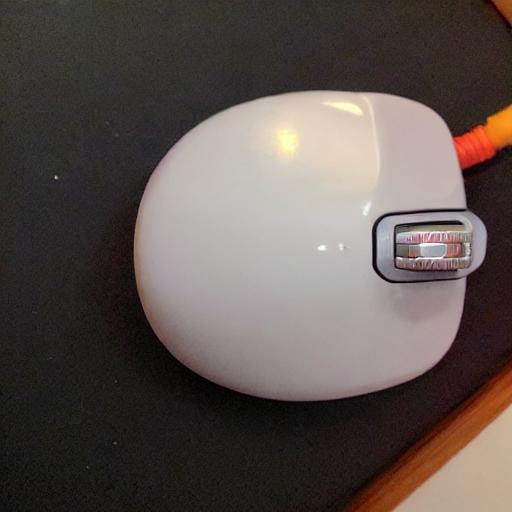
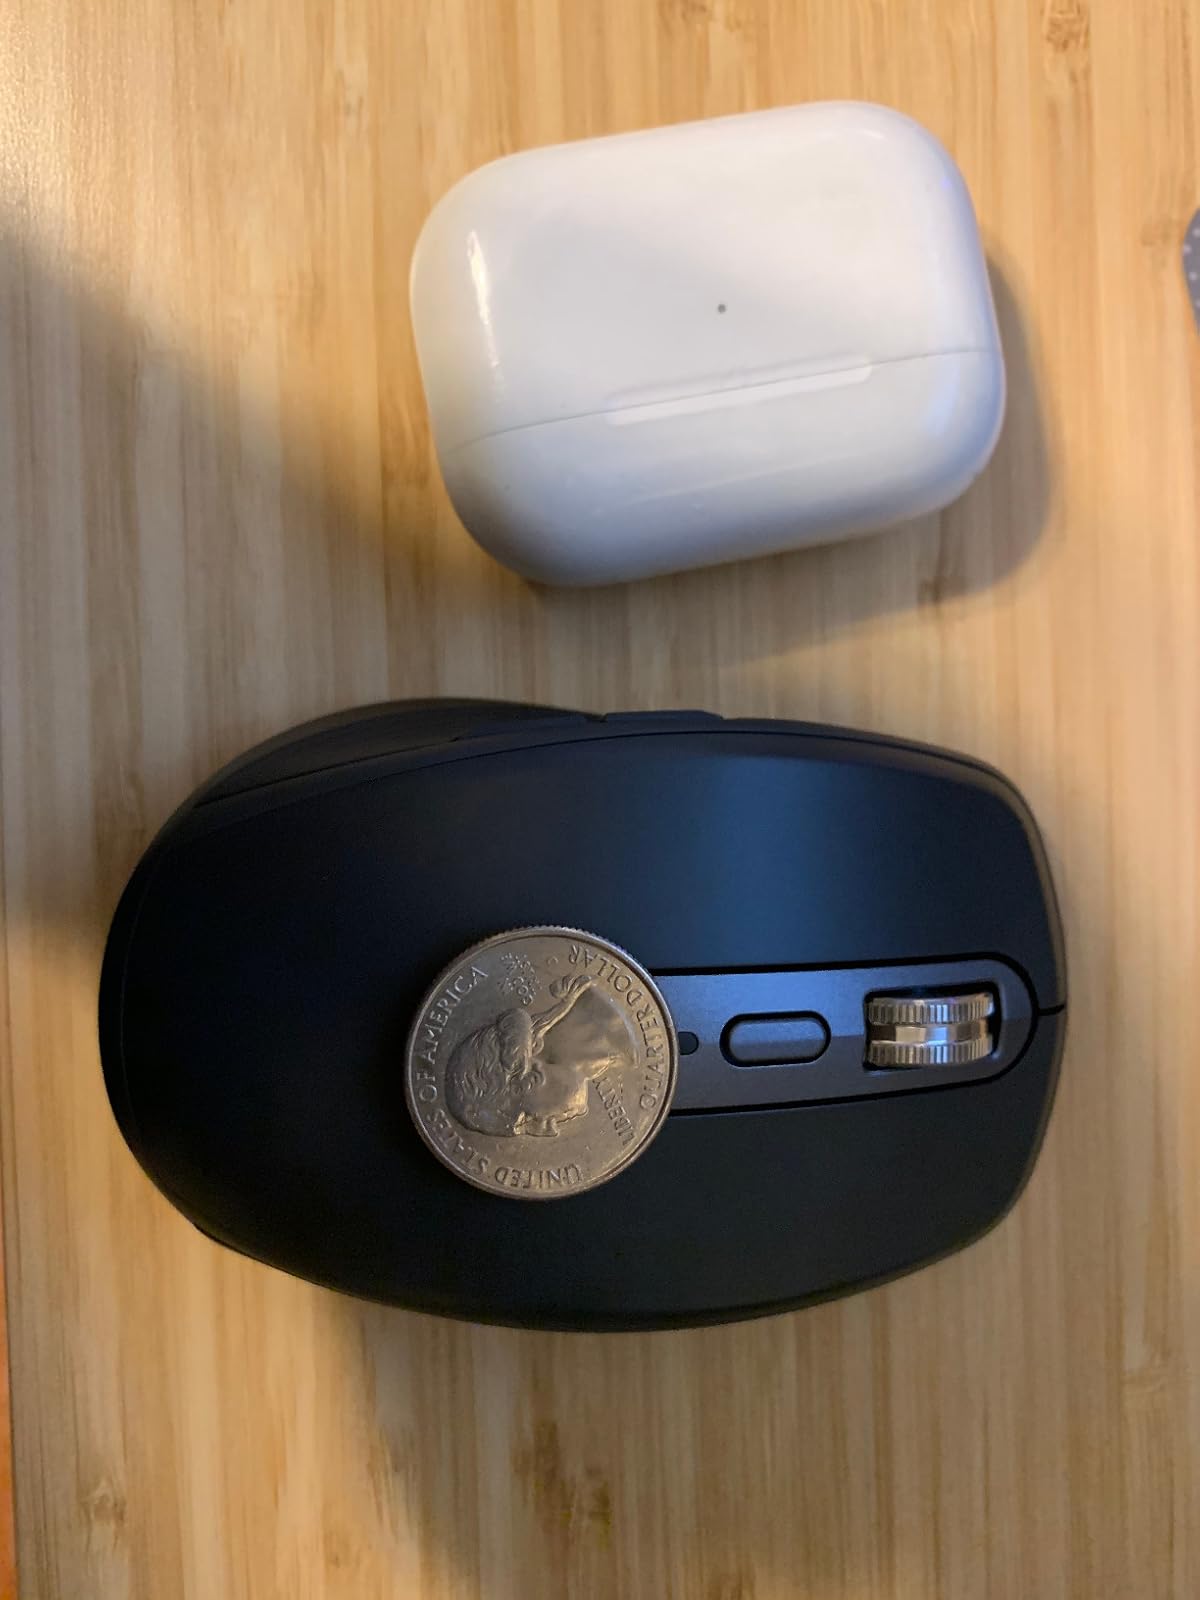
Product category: mouse
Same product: no